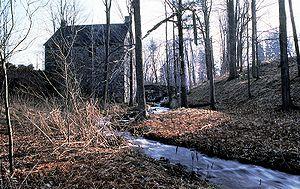
Vieux-Moulin du Parc national du Mont-Saint-Bruno.
Le premier moulin à eau de Saint-Bruno-de-Montarville, au Québec, date de 1725, soit à l'époque de la seigneurie de Montarville.
Le parc national du Mont-Saint-Bruno est un petit parc national du Québec situé à Saint-Bruno-de-Montarville, à 15 km à l'est de Montréal. Le parc, d'une superficie de 8,8 km², comprend notamment le mont Saint-Bruno, l'une des collines Montérégiennes, culminant à 218 mètres. Malgré sa petite taille, la montagne est reconnue pour sa grande richesse faunique et floristique. Elle est située au cœur de l'ancienne seigneurie de Montarville, où la série de lacs a permis la construction et l'exploitation de nombreux moulins à eau. Le bâtiment de l'un d'eux, le Vieux-Moulin, existe toujours.
Saint-Bruno-de-Montarville est une ville du Québec située sur le flanc ouest du mont Saint-Bruno, une des collines montérégiennes, en Montérégie. Elle fait partie de l'agglomération de Longueuil. Sa devise est « Fiers de nos traditions ».